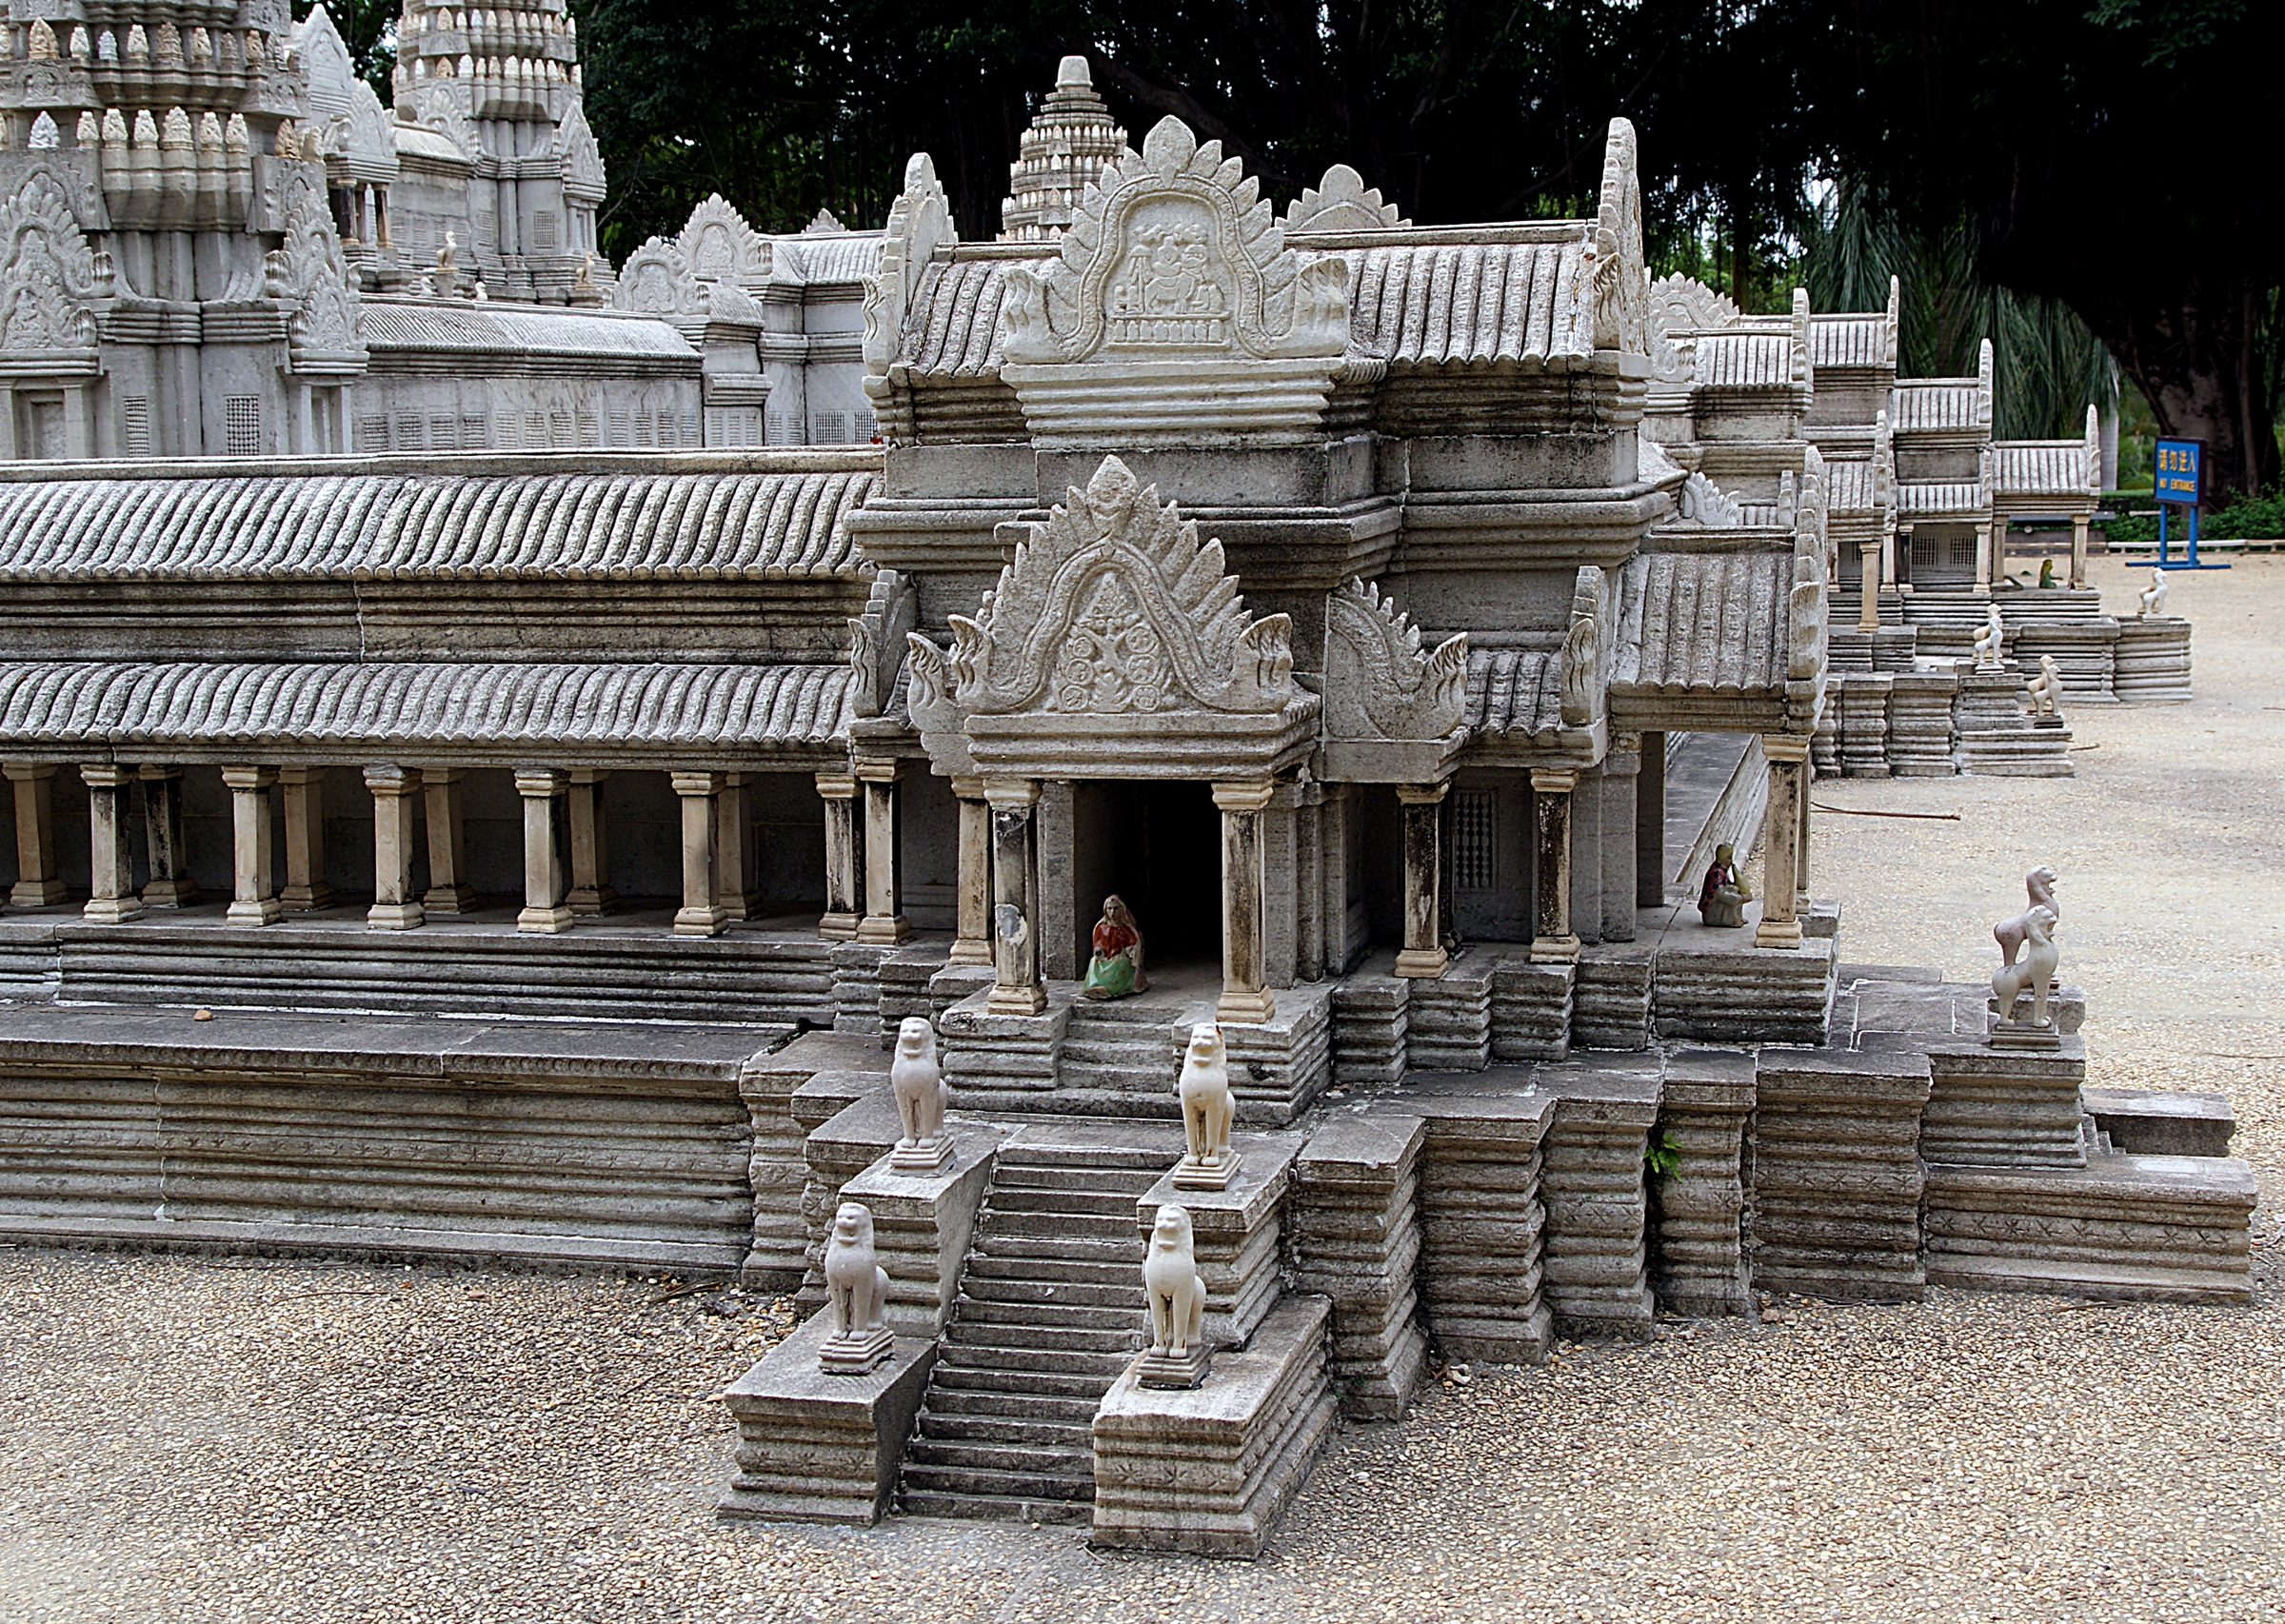
building, palace, monument, column, landmark, place of worship, publicdomain, temple, shrine, themeparks, awindowontheworld, shenzhen, angkorwatcambodia, archaeological site, hindu temple, ancient history